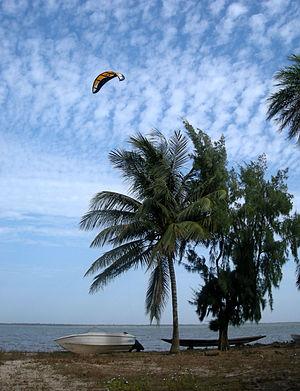
Carabane, également appelé Karabane, est à la fois une île et un village situés à l'extrême sud-ouest du Sénégal, dans l'embouchure du fleuve Casamance. Site paradisiaque, doté d'un climat agréable et d'une luxuriante végétation, c'est aussi du point de vue historique le premier comptoir colonial français en Casamance. Dans un environnement maritime et fluvial propice à l'exploitation halieutique, l'île vit pourtant au rythme du calendrier rizicole, car les Diolas, majoritaires à Karabane, sont avant tout des terriens : on a pu parler de véritable « civilisation du riz » en Basse-Casamance. En complément — tant alimentaire qu'économique —, ils pratiquent aussi la pêche artisanale et la collecte de crustacés, mais les pêcheurs professionnels viennent surtout d'autres régions.